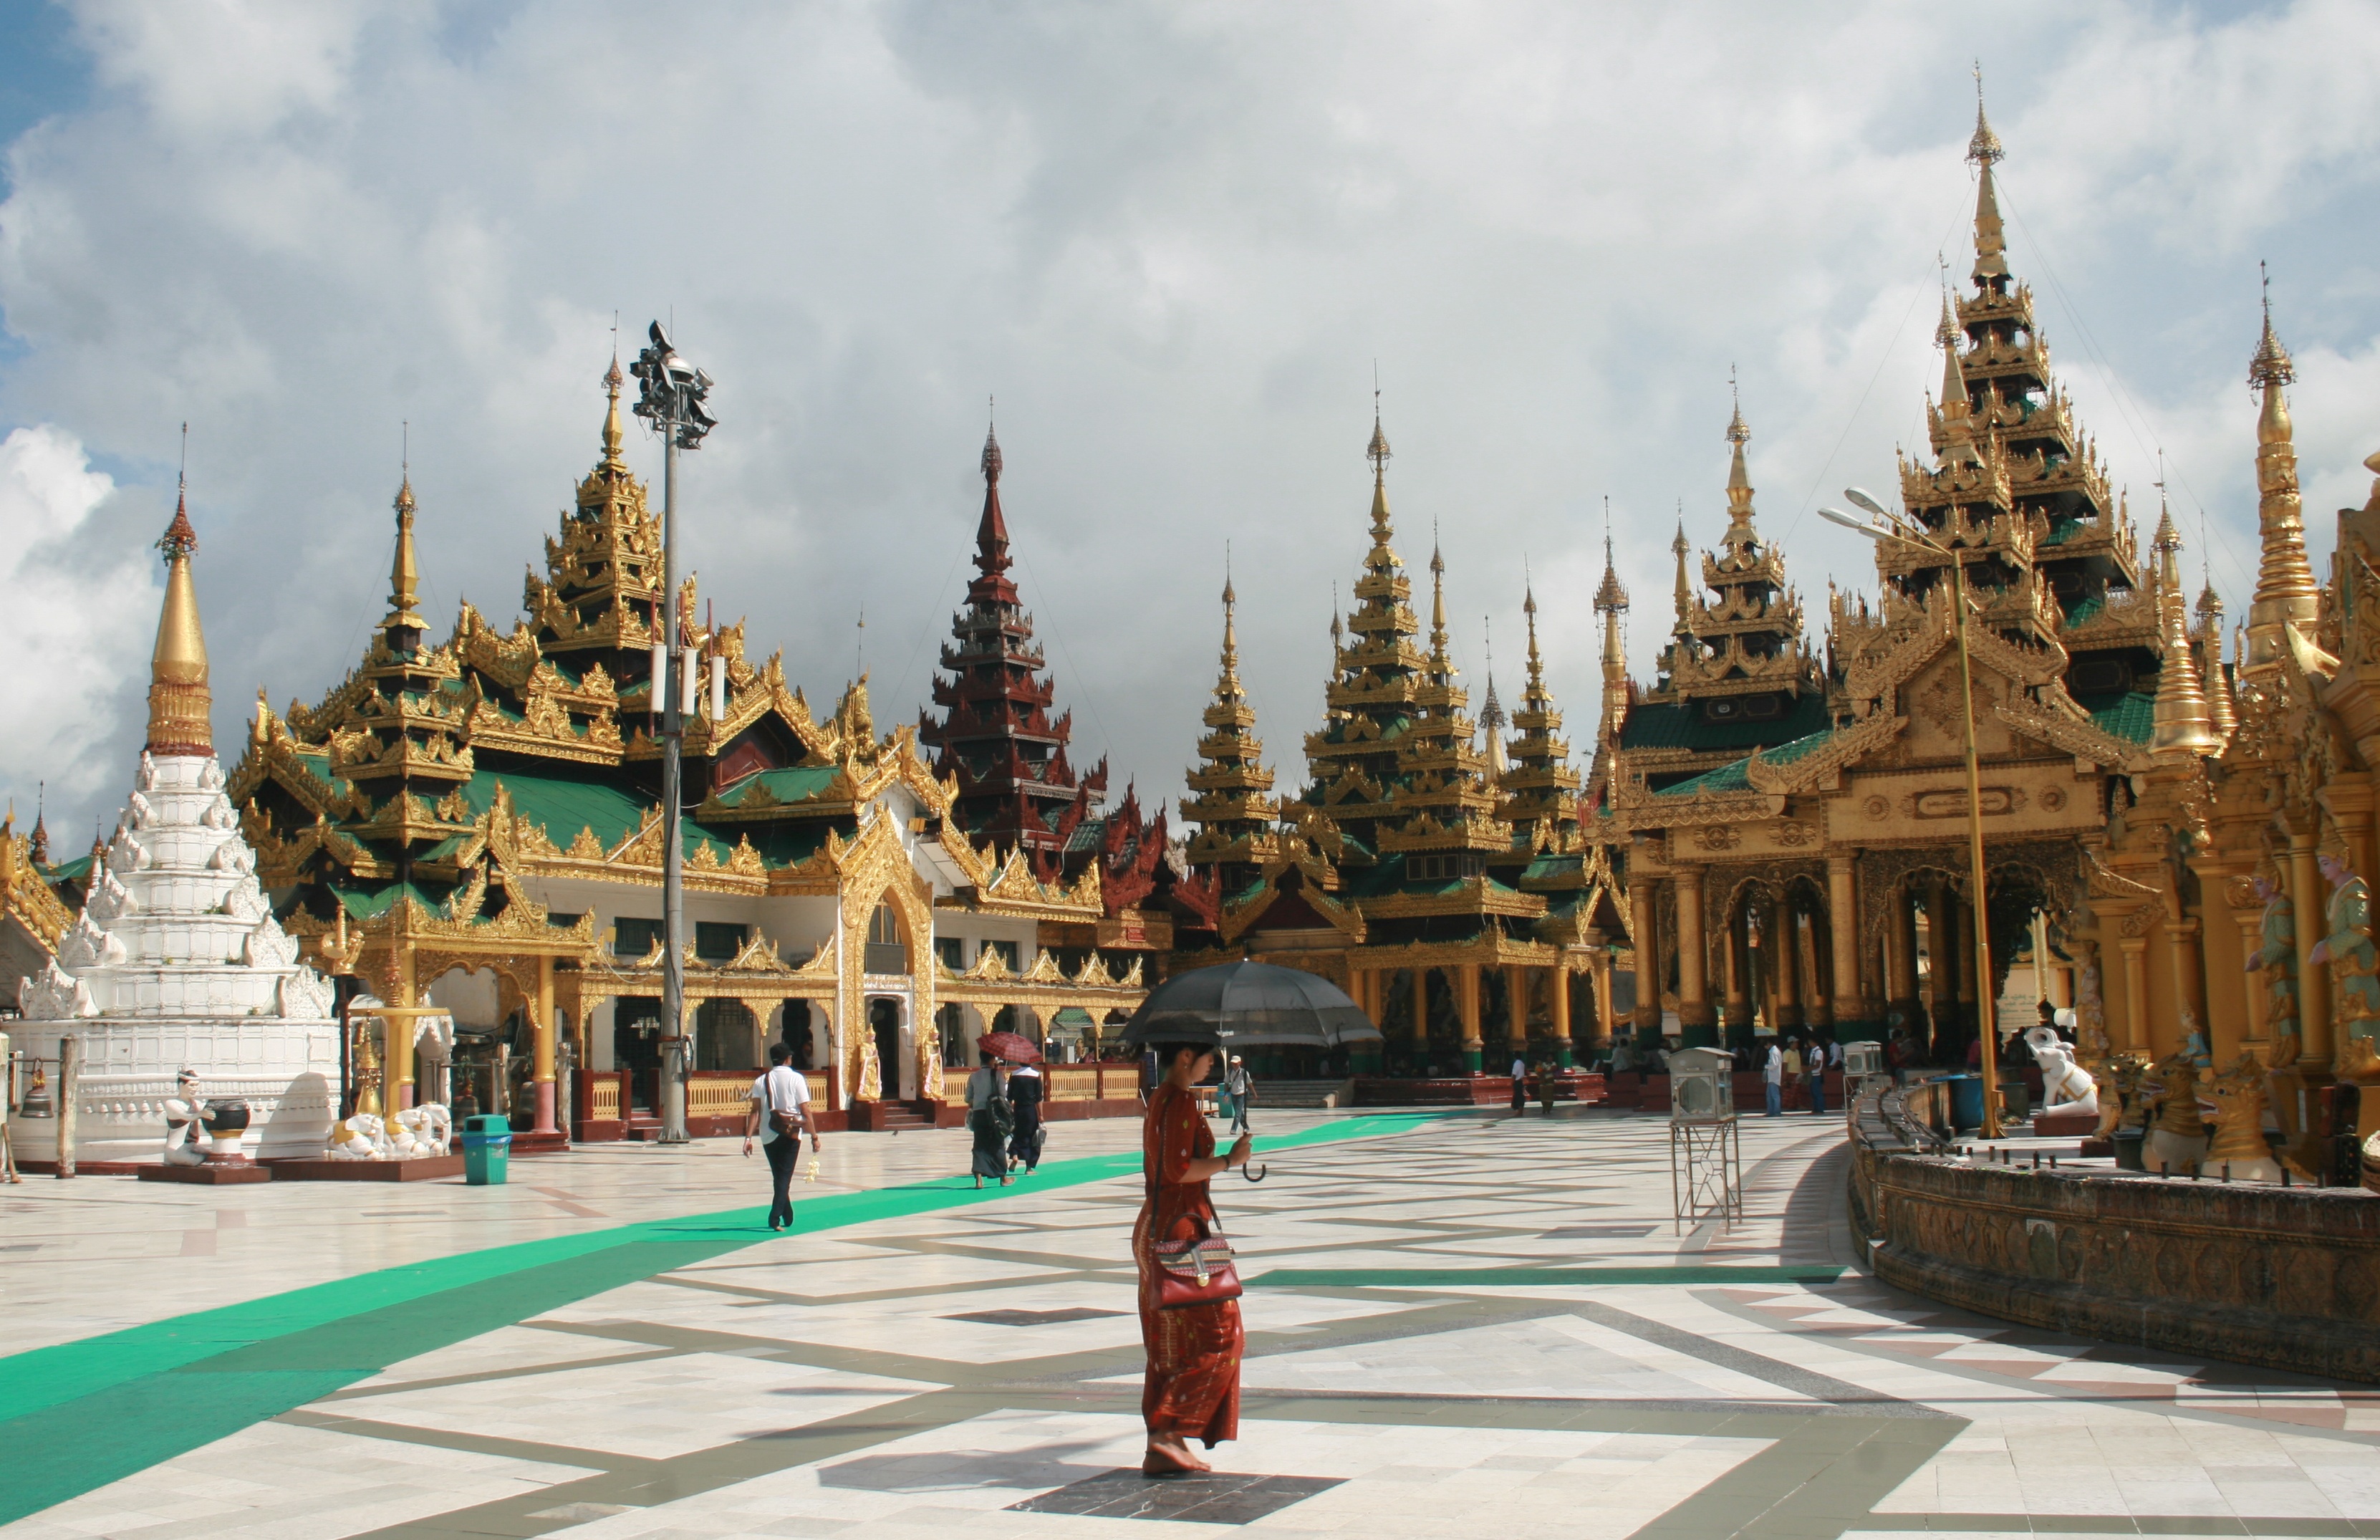
chinese architecture, historic site, building, temple, pagoda, place of worship, palace, hindu temple, wat, tower, plaza